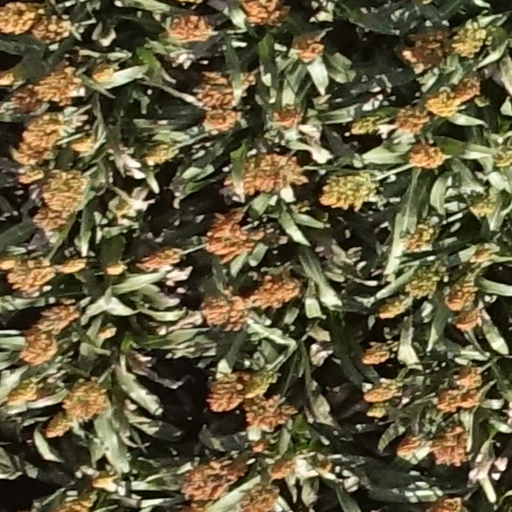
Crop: sorghum